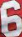
Number: 6